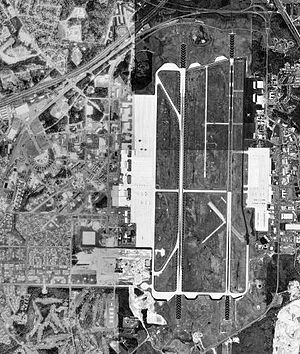
Joint Base Andrews
USGS luftfoto taget 10. april 1988
Joint Base Andrews er en flyvestation for United States Air Force nær Washington DC, og base for 89th Airlift Wing, og den amerikanske præsidents fly Air Force One. Oprindelig hed basen Camp Springs Army Air Base, men navnet blev ændret i 1945 til minde om generalløjtnant Frank Maxwell Andrews, som var en af hovedpersonerne i opbygningen af USAAF.